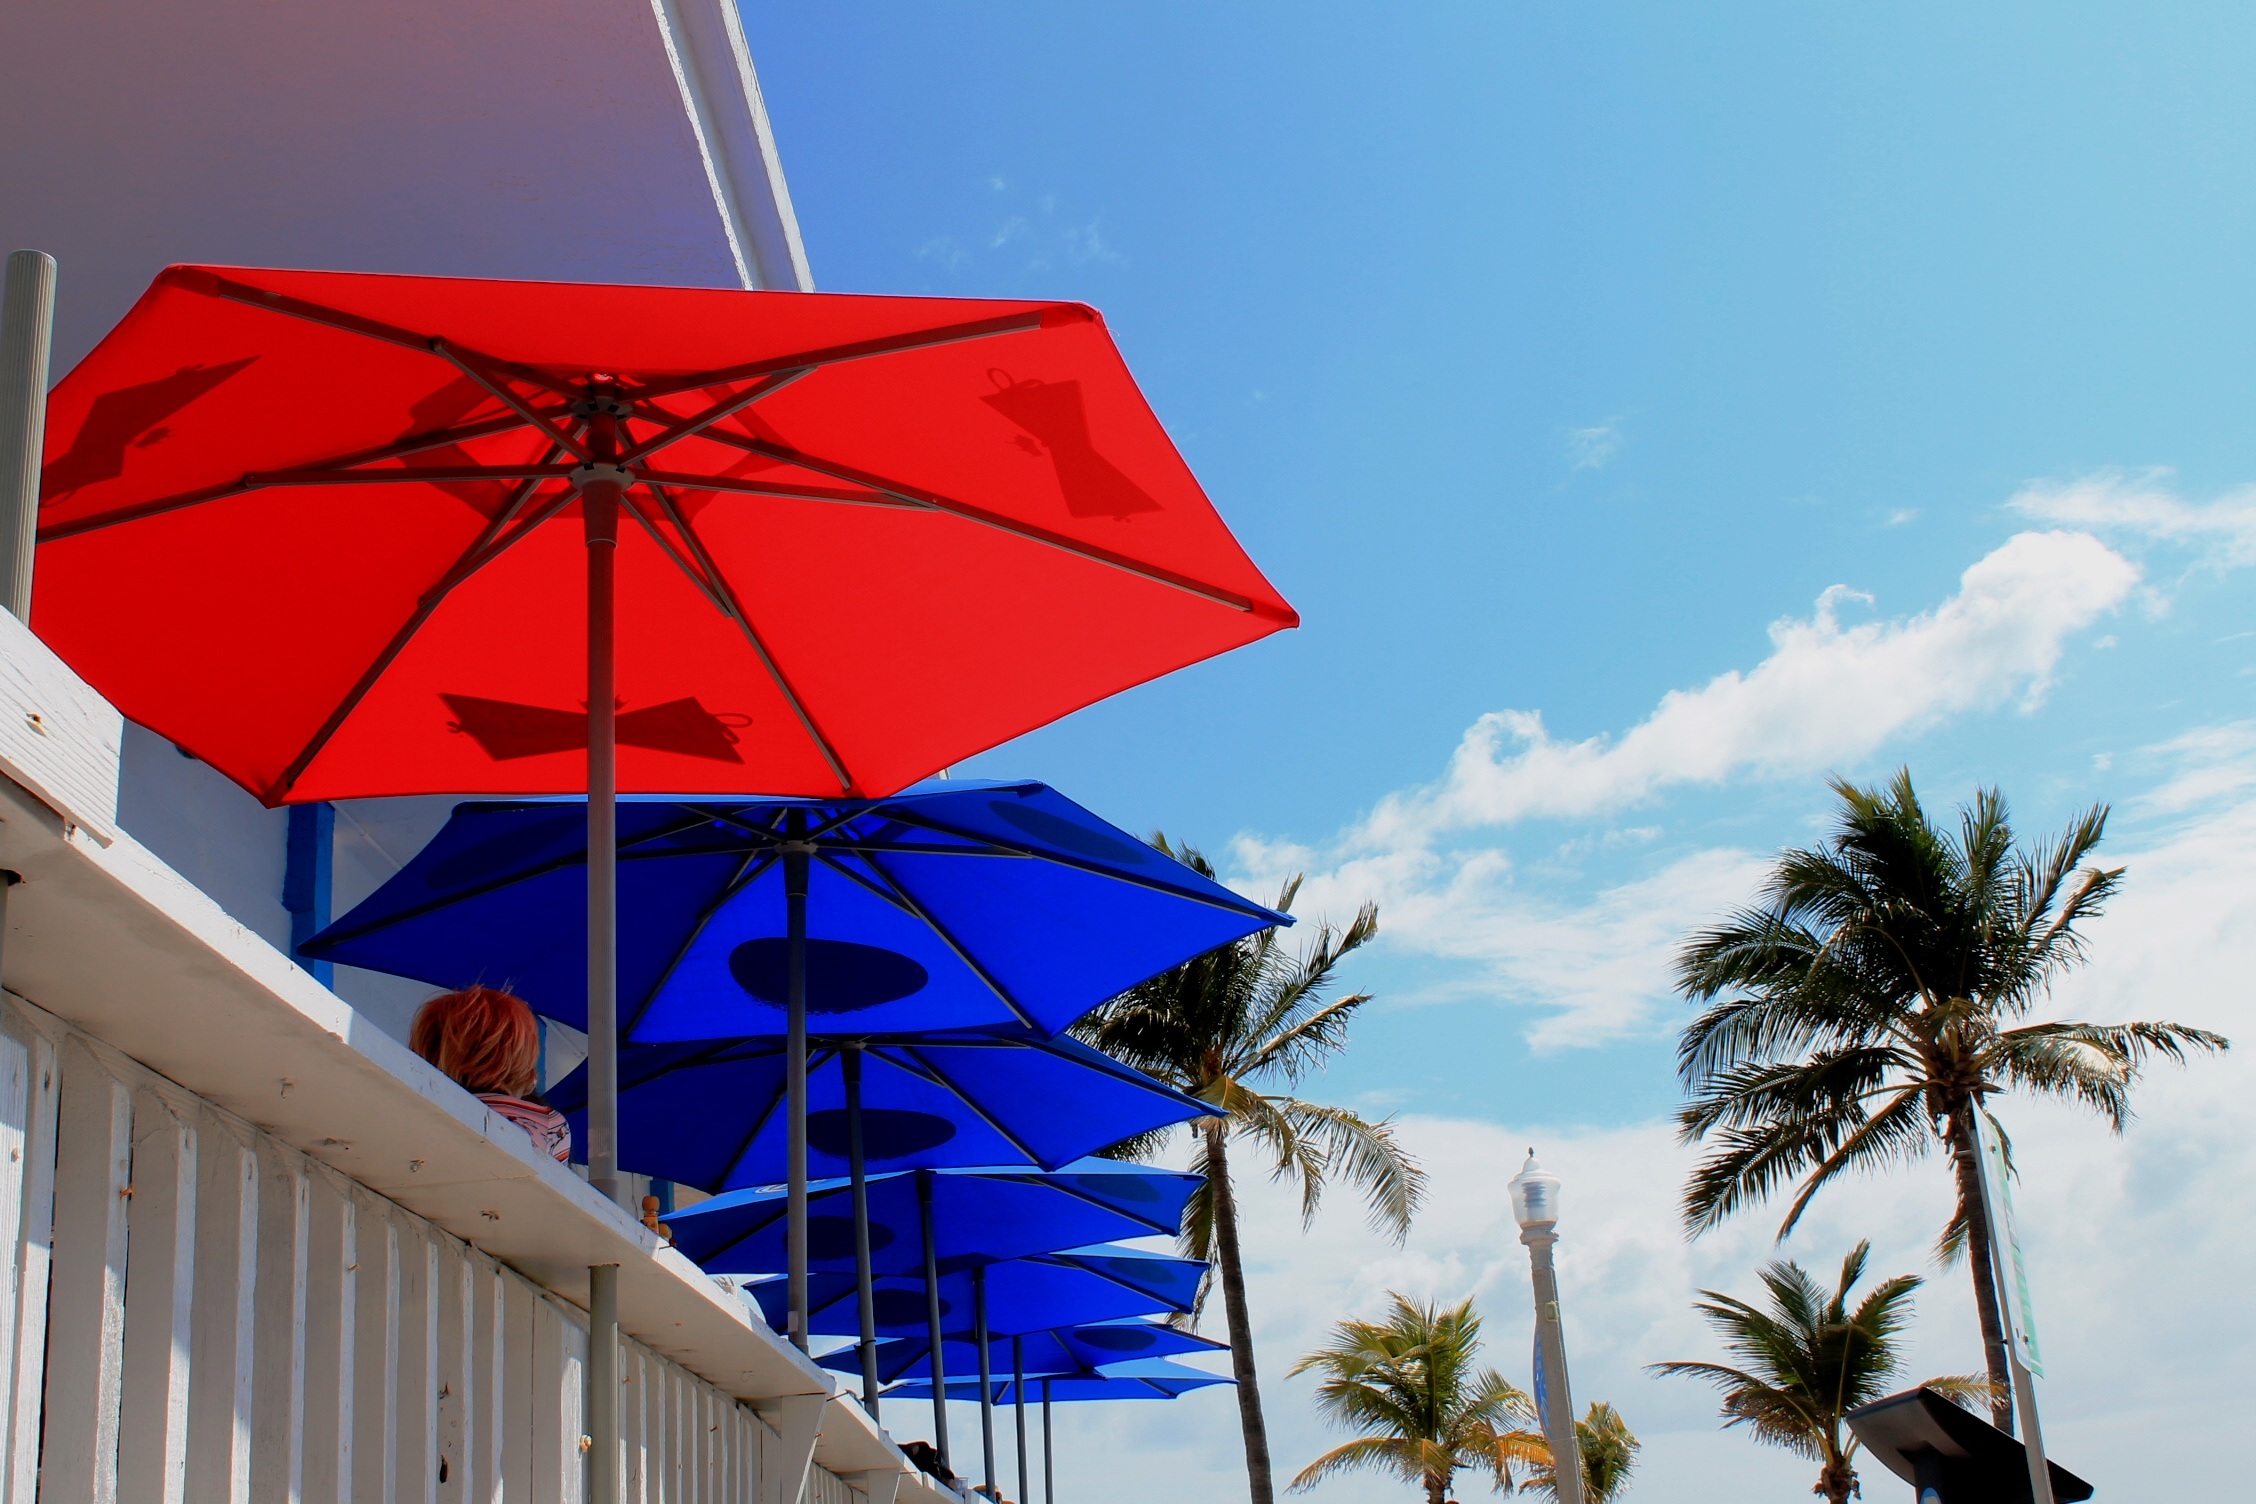
sky, white, windmill, wind, pattern, red, umbrella, contrast, blue, arecales